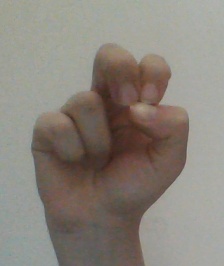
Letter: gaaf